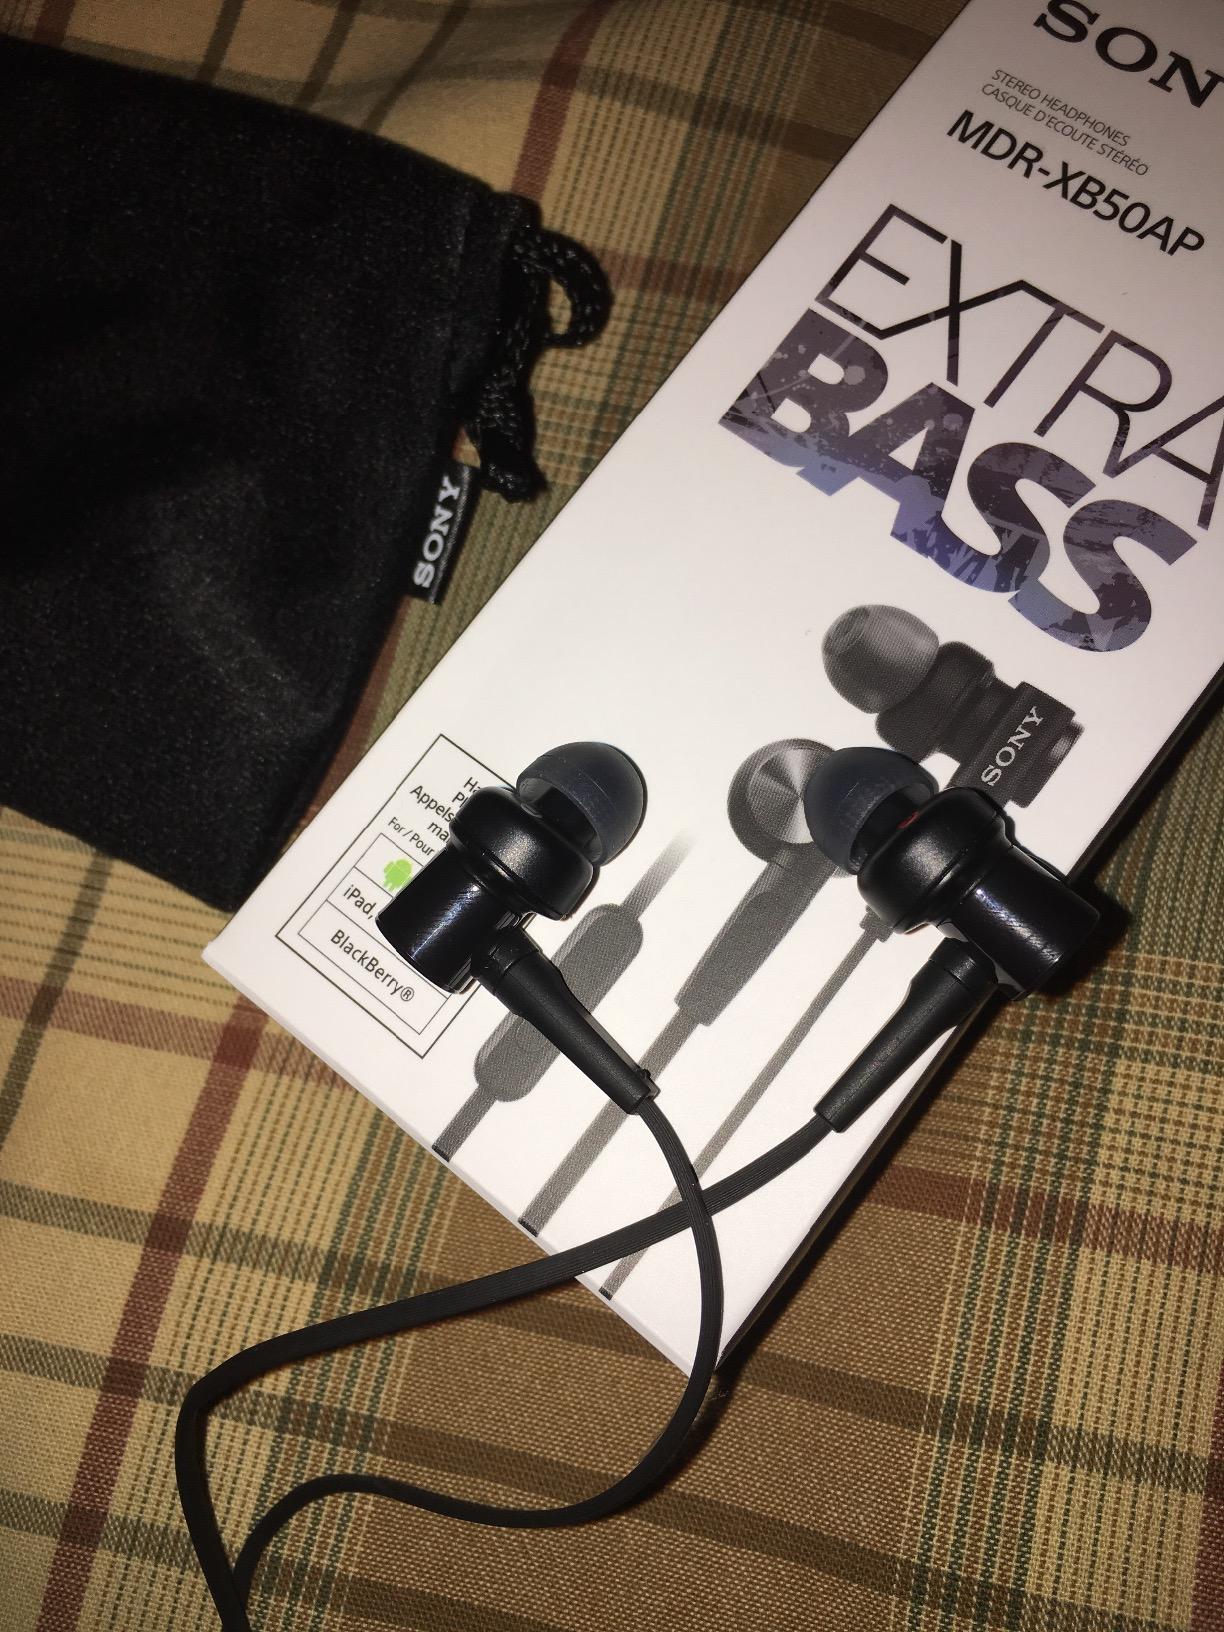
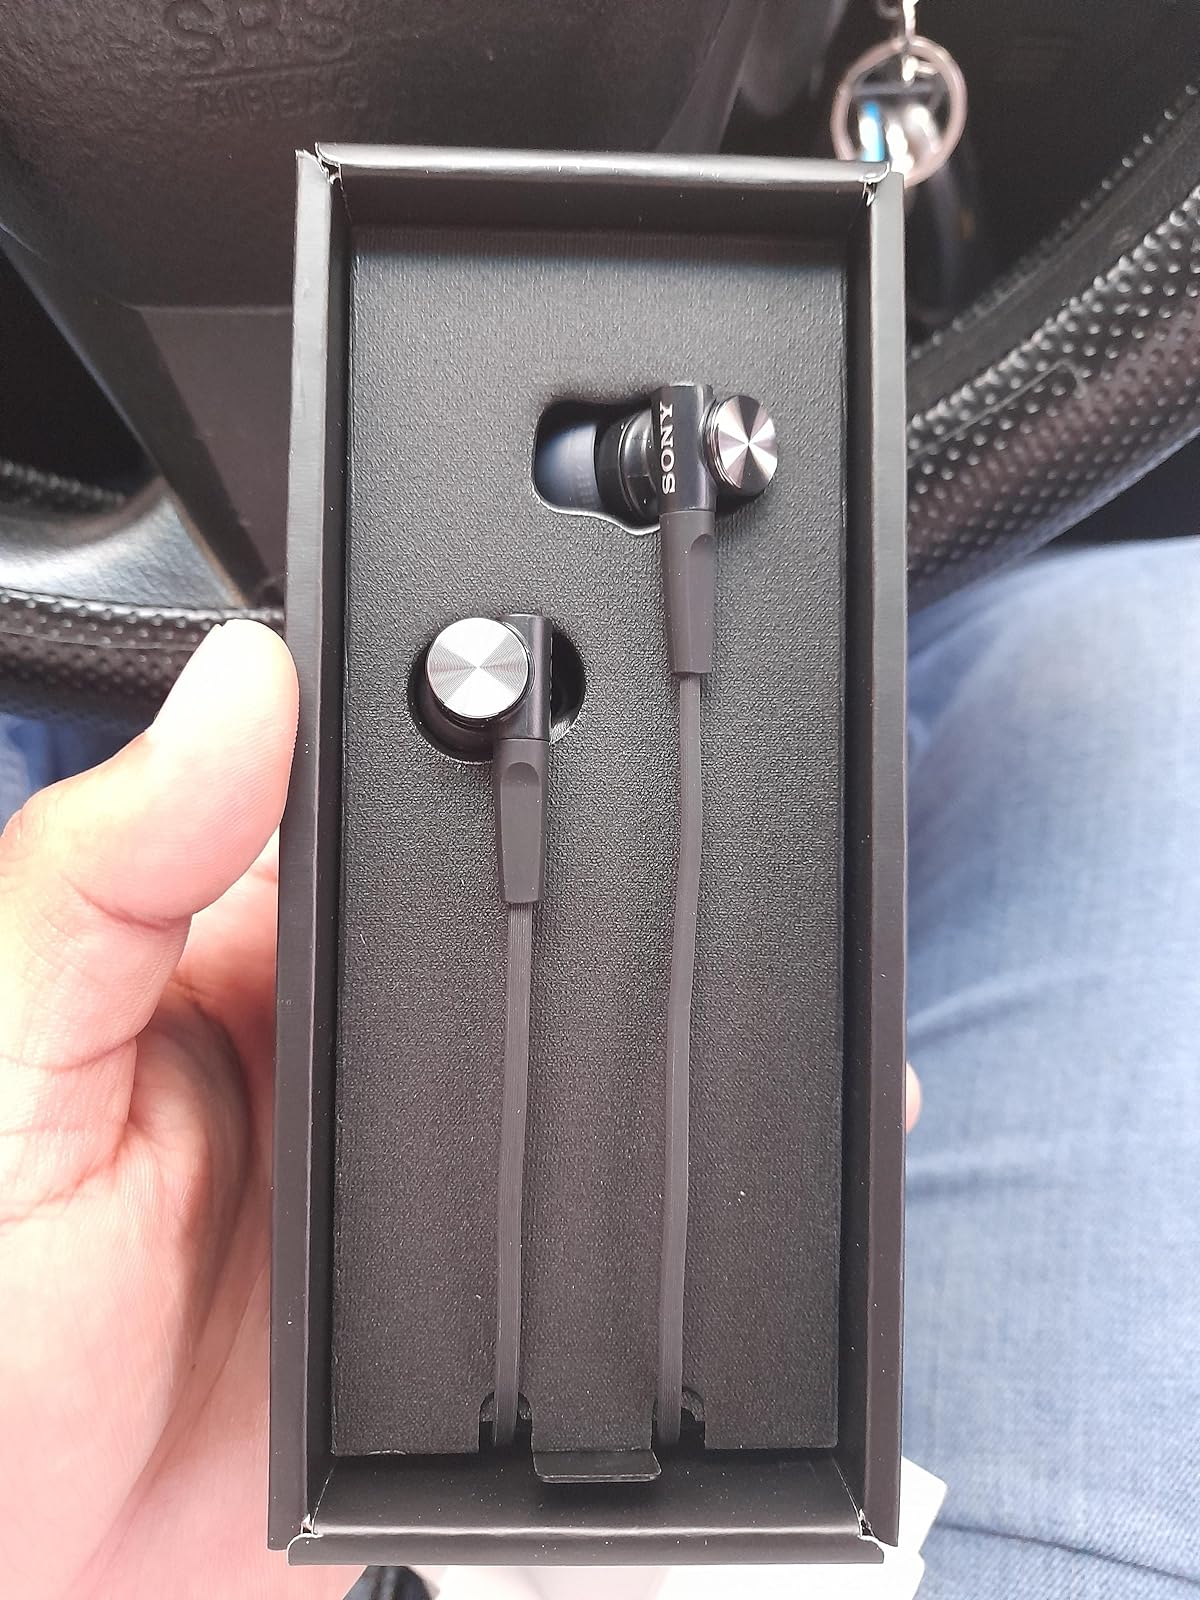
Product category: headphones
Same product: yes